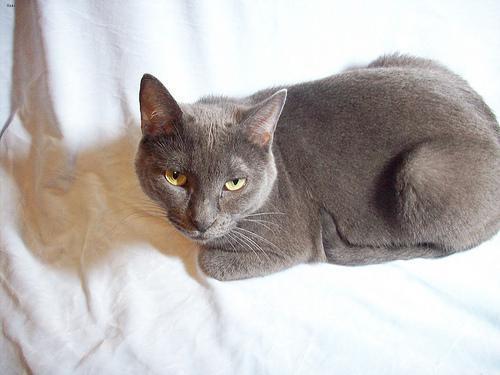
Russian Blue